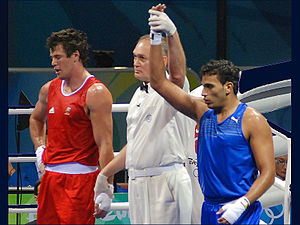
Brad Pitt (bokser)
Bradley Pitt taber til Mohammed Arjaoui
Bradley Michael "Brad" Pitt er en australsk amatørbokser, som konkurrerer i vægtklassen sværvægt. Pitt fik sin olympiske debut da han repræsenterede Australien under Sommer-OL 2008. Her blev han slået ud i første runde af Mohamed Arjaoui fra Marokko i samme vægtklassen. Hans bedste resultat var en guldmedalje han fik under Commonwealth Games i 2006.